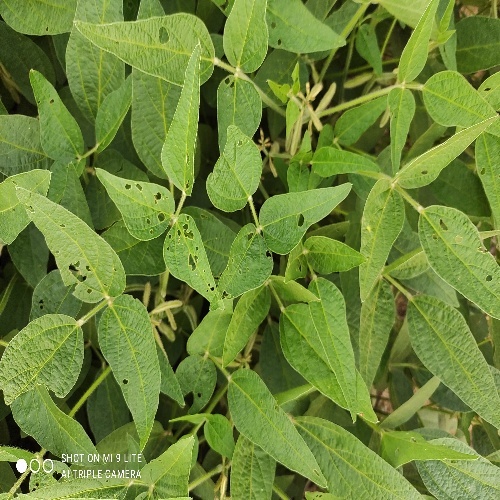
Label: Caterpillar